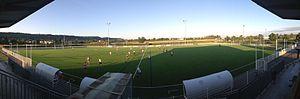
Match amical Ain Sud Foot contre le FC Lyon, au stade du Forum.
Le sport à Saint-Maurice-de-Beynost unit l'activité sportive en général et la ville de Saint-Maurice-de-Beynost dans l'Ain en France. L'histoire contemporaine de cette ville située en Côtière est assez marquée par le sport, en particulier par la présence d'un certain nombre d’équipements autour du forum des Sports.